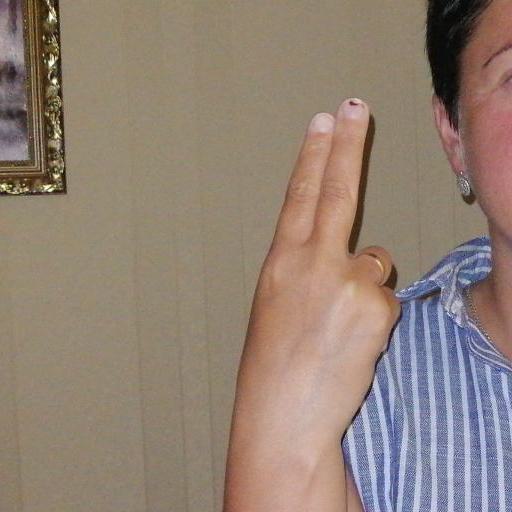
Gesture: two_up_inverted